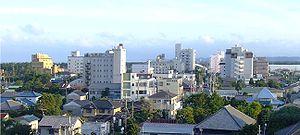
Shirako est un bourg du district de Chōsei, dans la préfecture de Chiba au Japon.